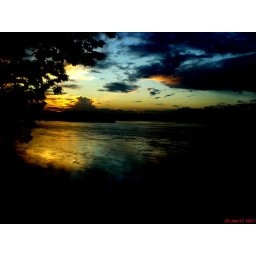
ColoFul sky with the river flowing by